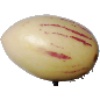
Label: pepino